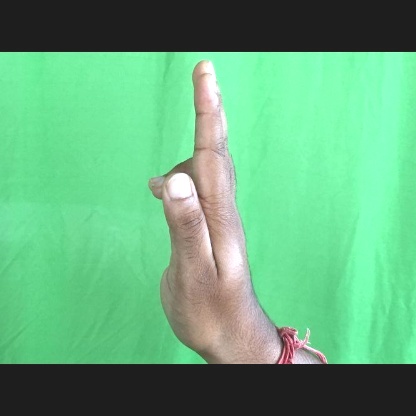
Mudra: Ardhapathaka